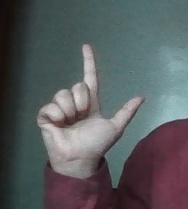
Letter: laam